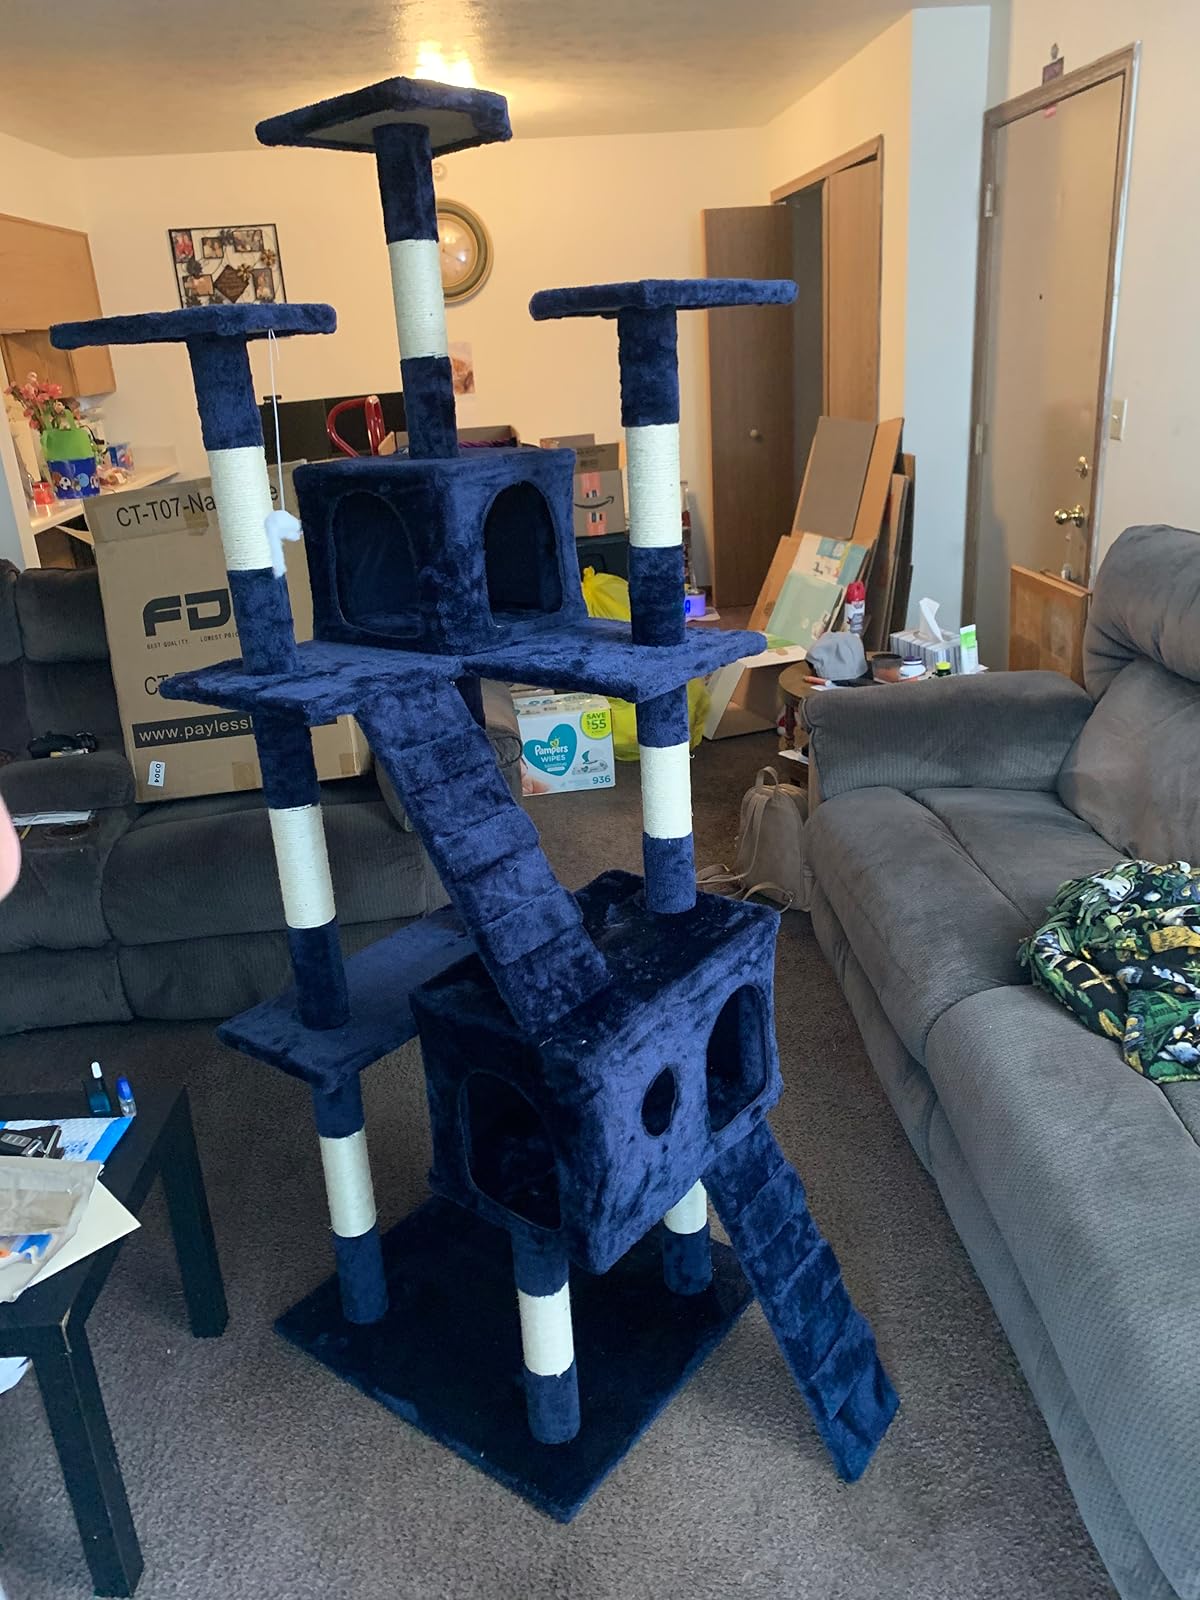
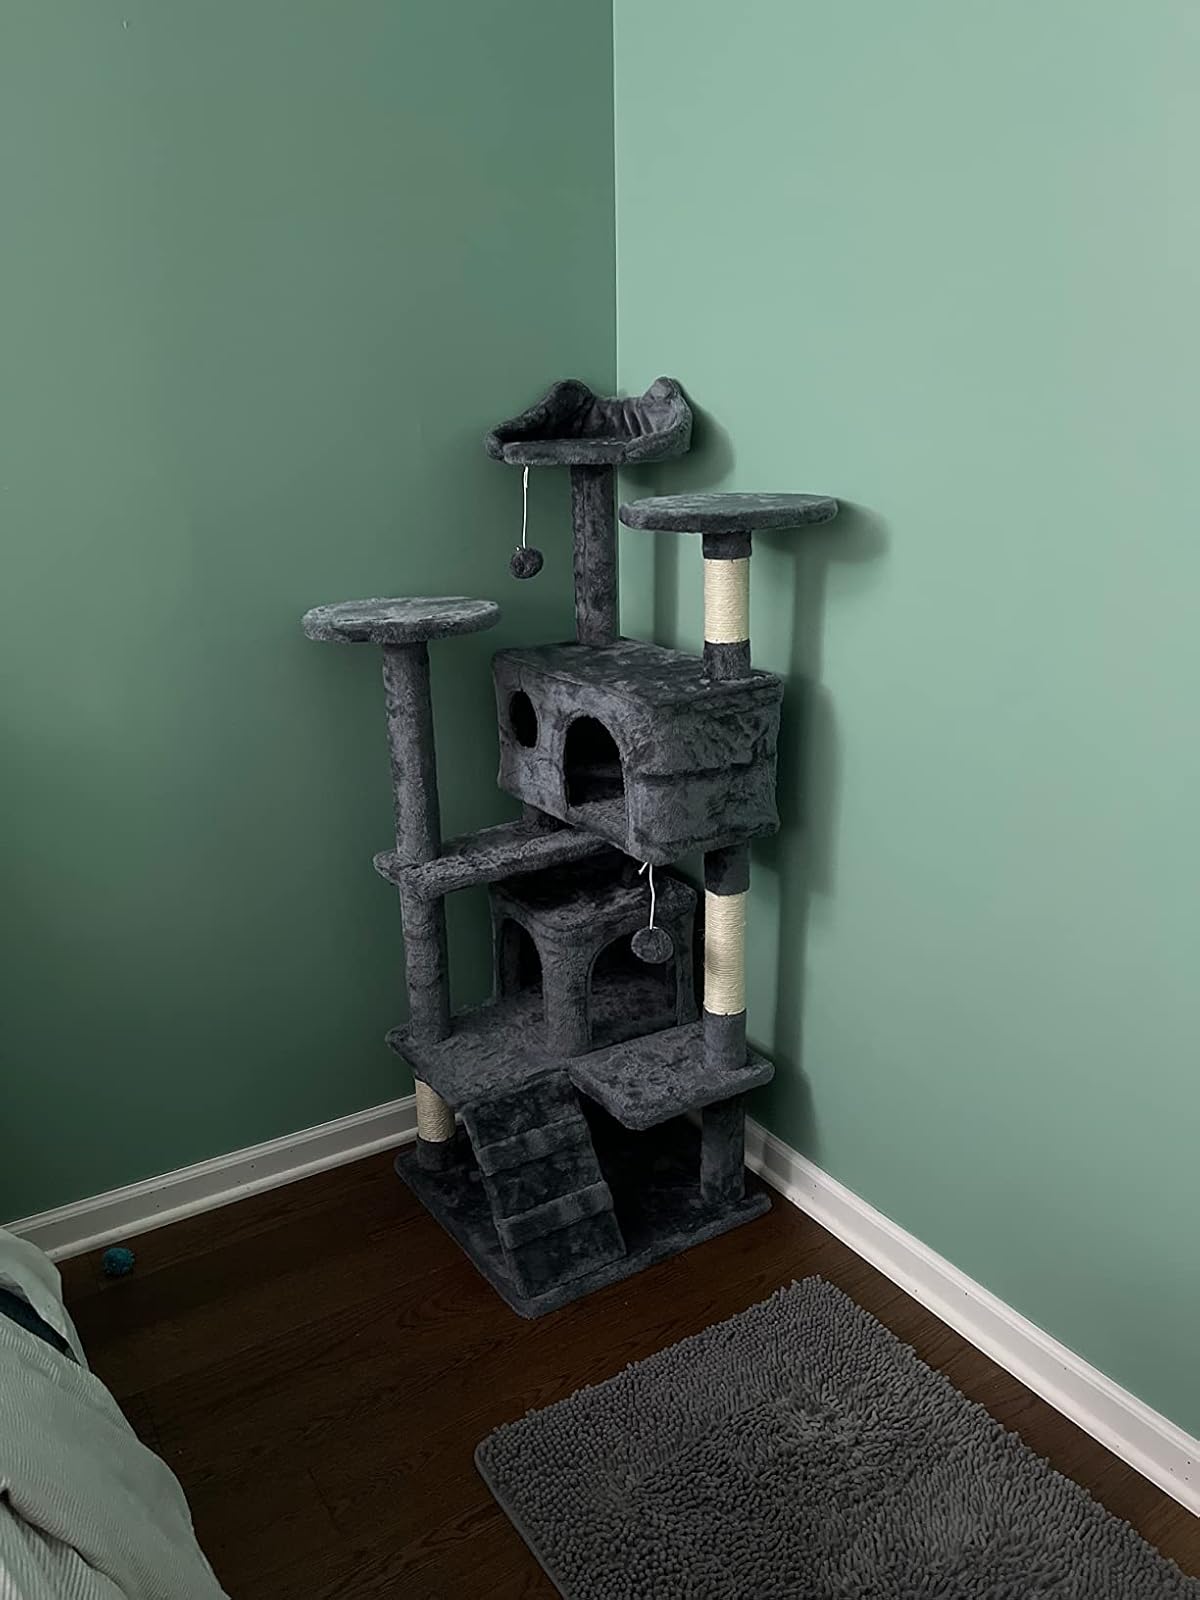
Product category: items_cat tree
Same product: no